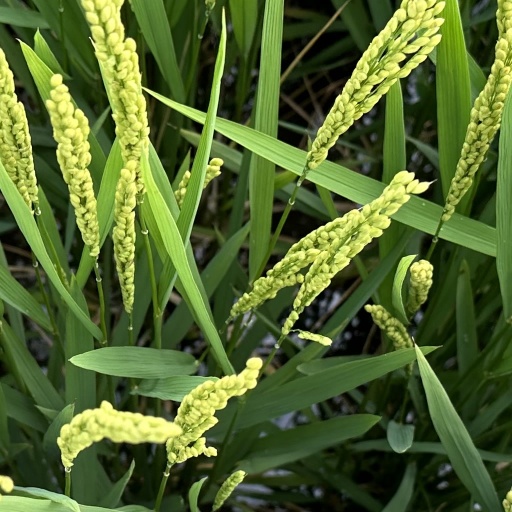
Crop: rice